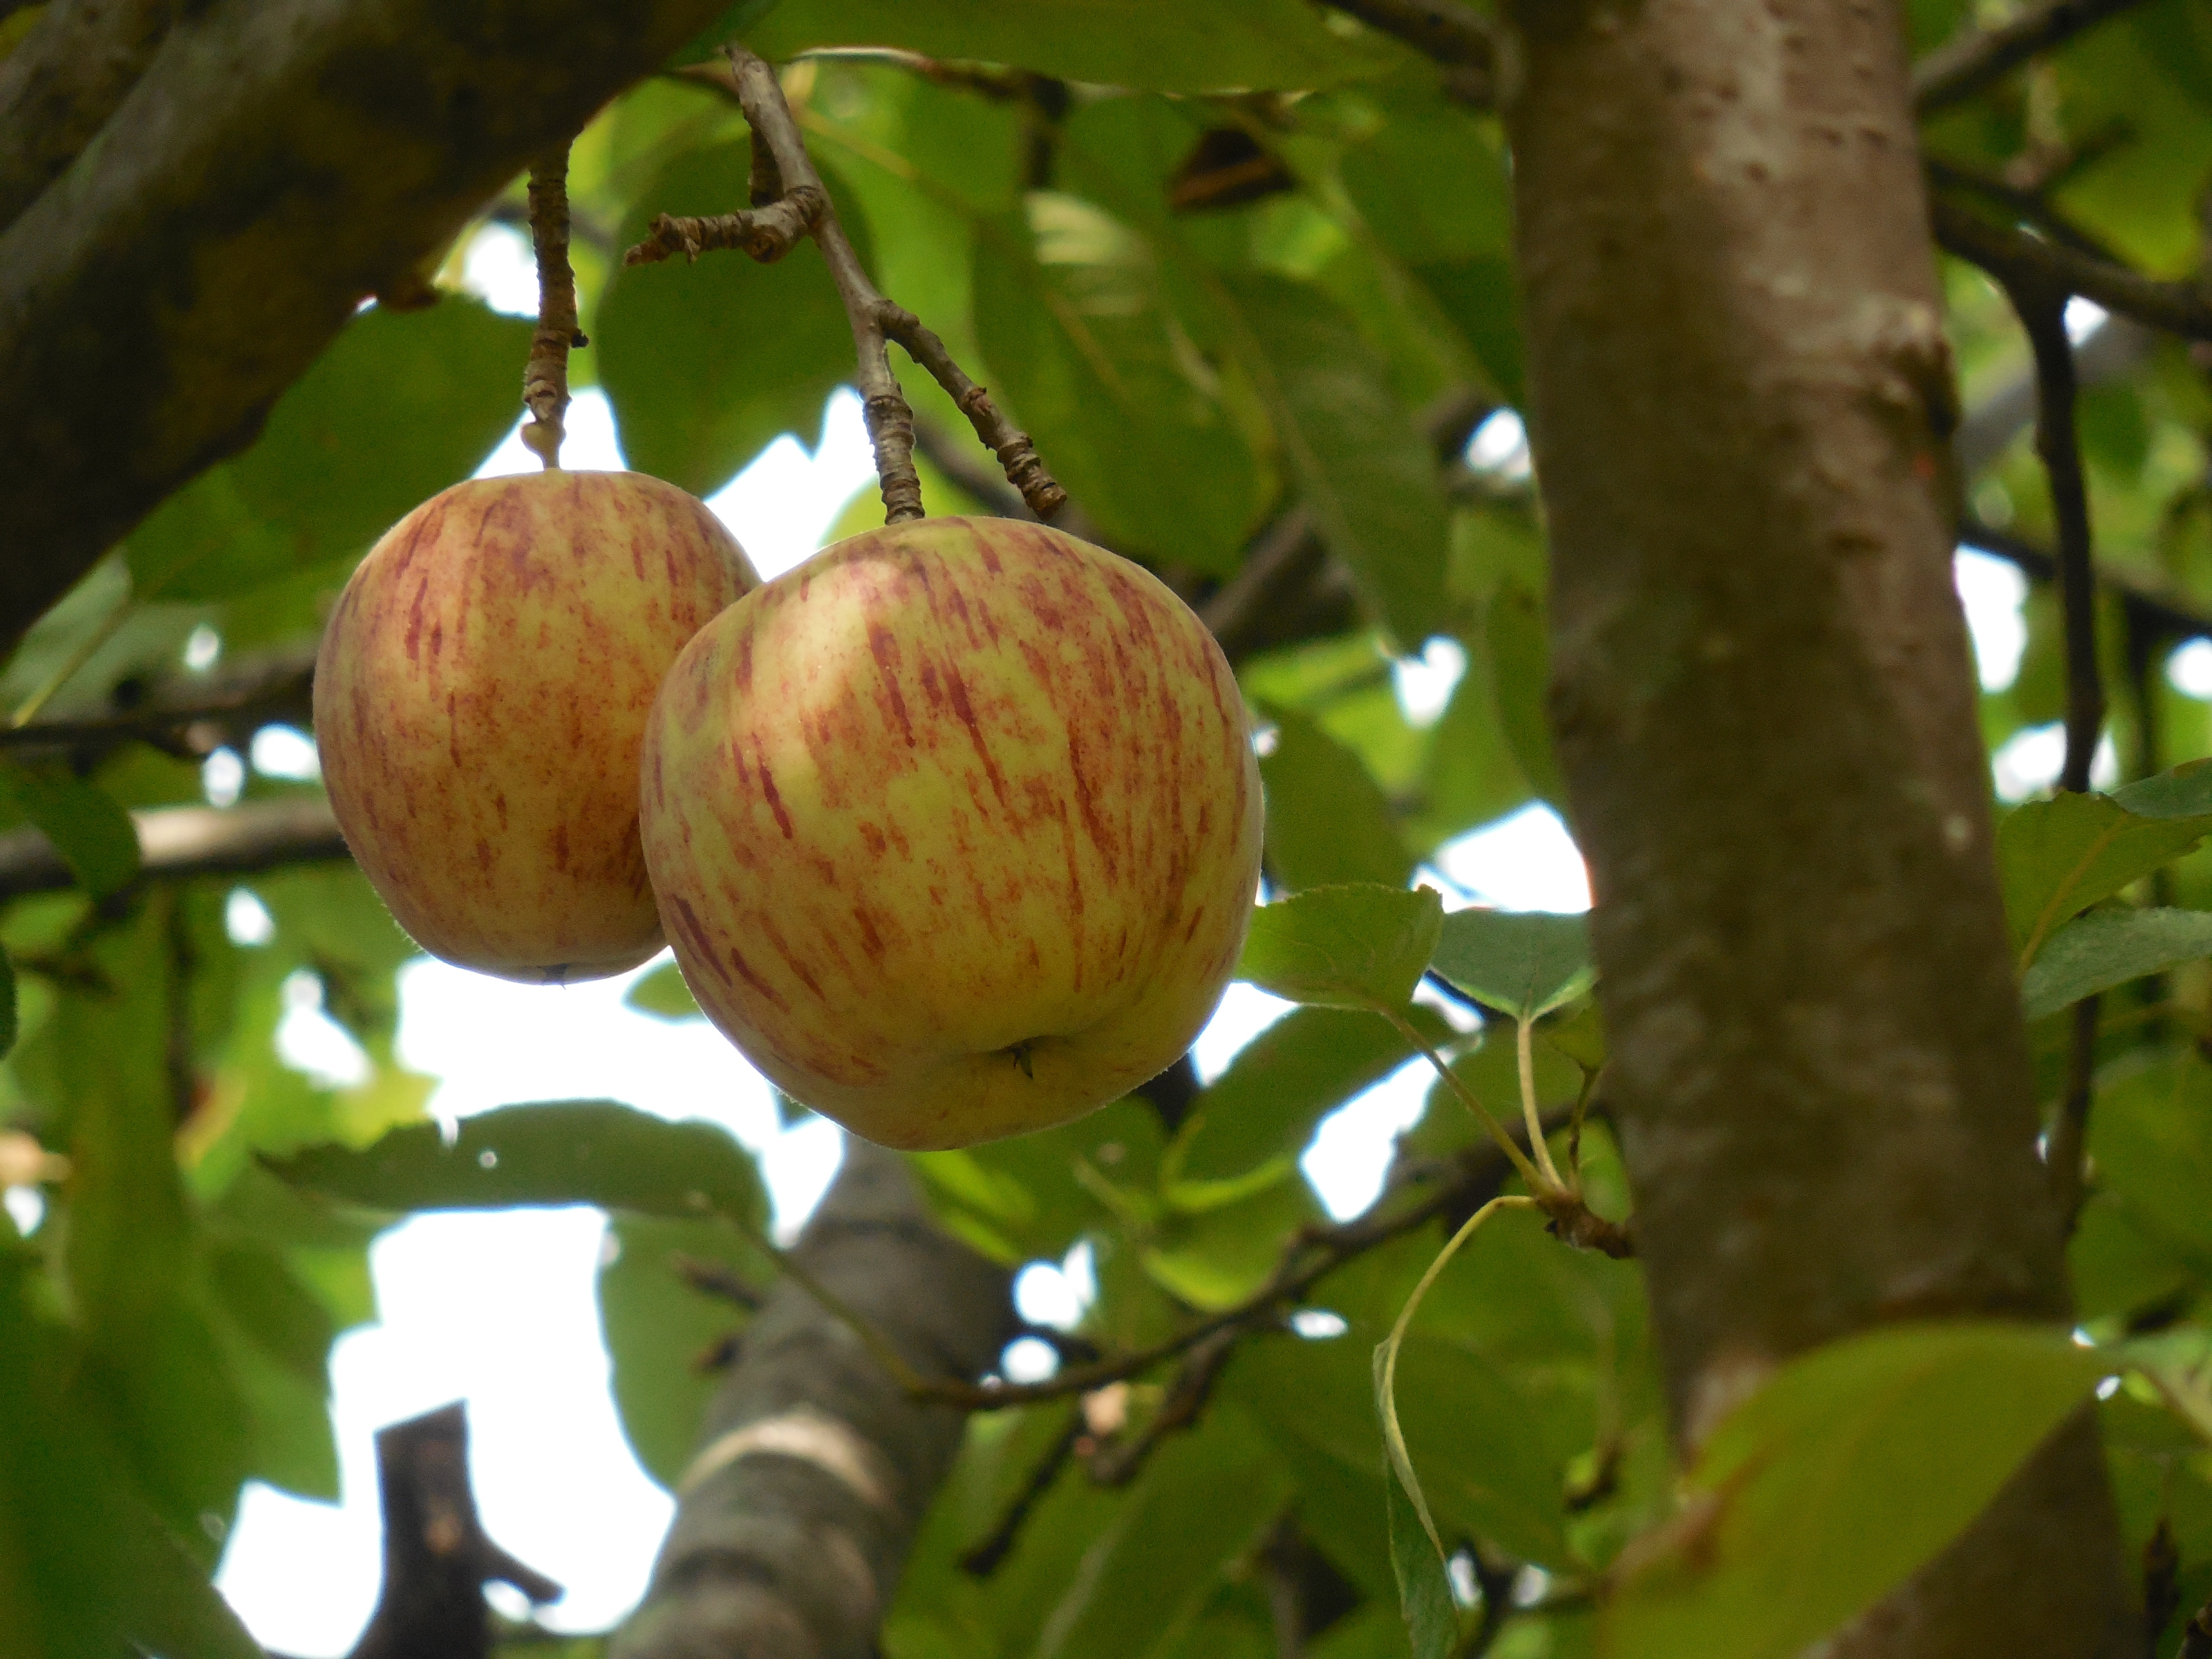
apple, tree, nature, branch, plant, fruit, sweet, leaf, flower, summer, ripe, food, green, red, produce, color, natural, fresh, agriculture, juicy, healthy, eat, delicious, freshness, vitamin, nutrition, vegetarian, raw, diet, organic, dieting, flowering plant, bitter orange, woody plant, land plant